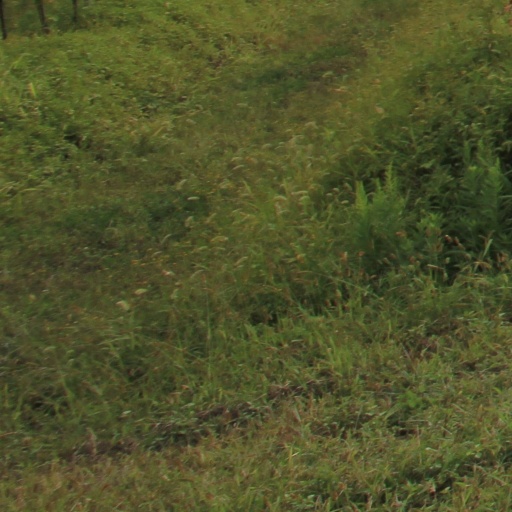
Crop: grape